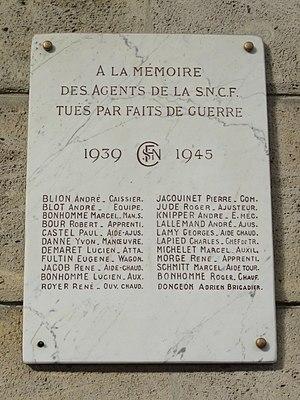
Bar-le-Duc (Meuse) gare, plaque guerre 1939-45
La gare de Bar-le-Duc est une gare ferroviaire française de la ligne de Noisy-le-Sec à Strasbourg-Ville, située à proximité du centre-ville de Bar-le-Duc, préfecture du département de la Meuse, en région Grand Est.